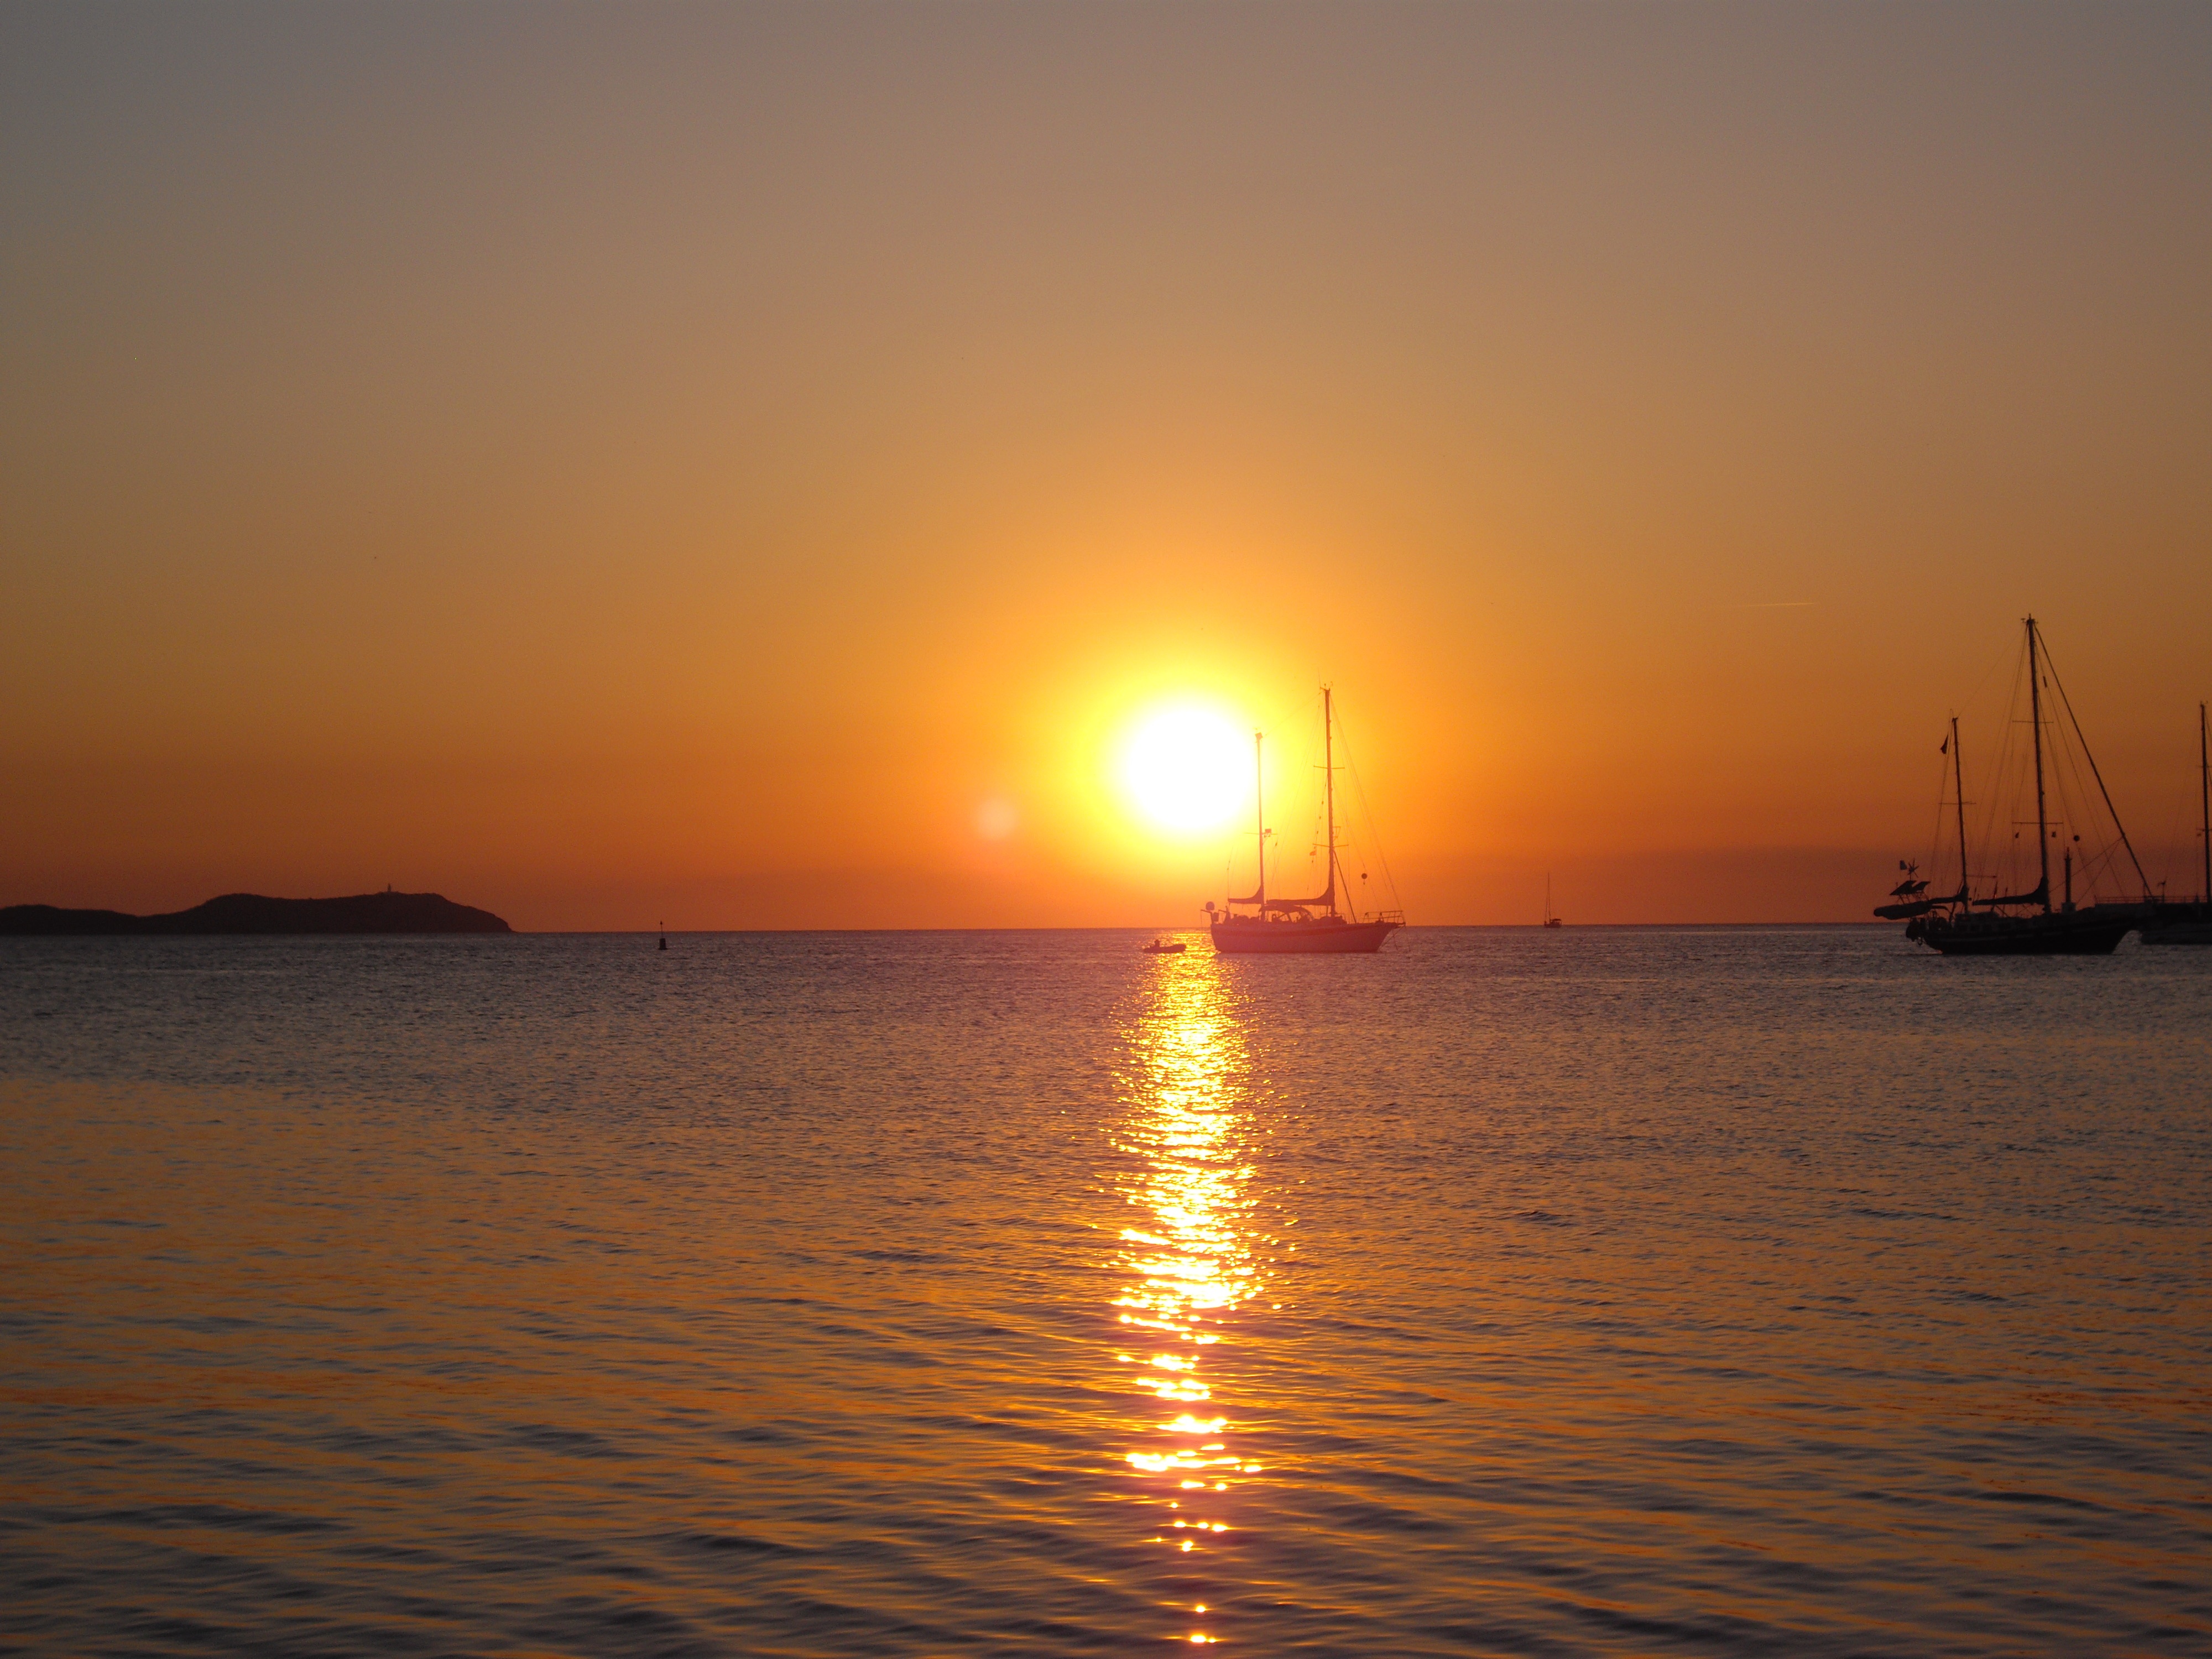
sea, horizon, sun, sunrise, sunset, sunlight, morning, dawn, dusk, evening, afterglow